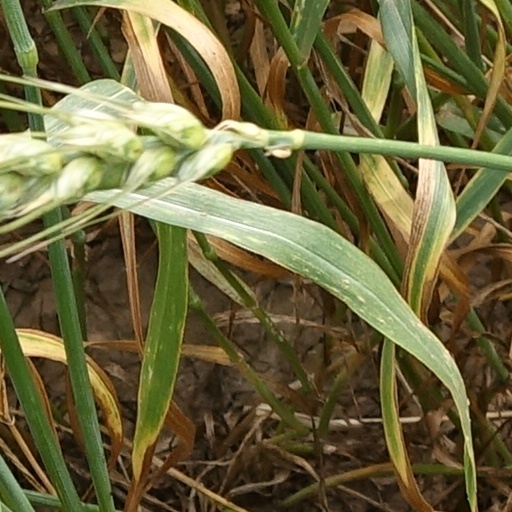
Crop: wheat